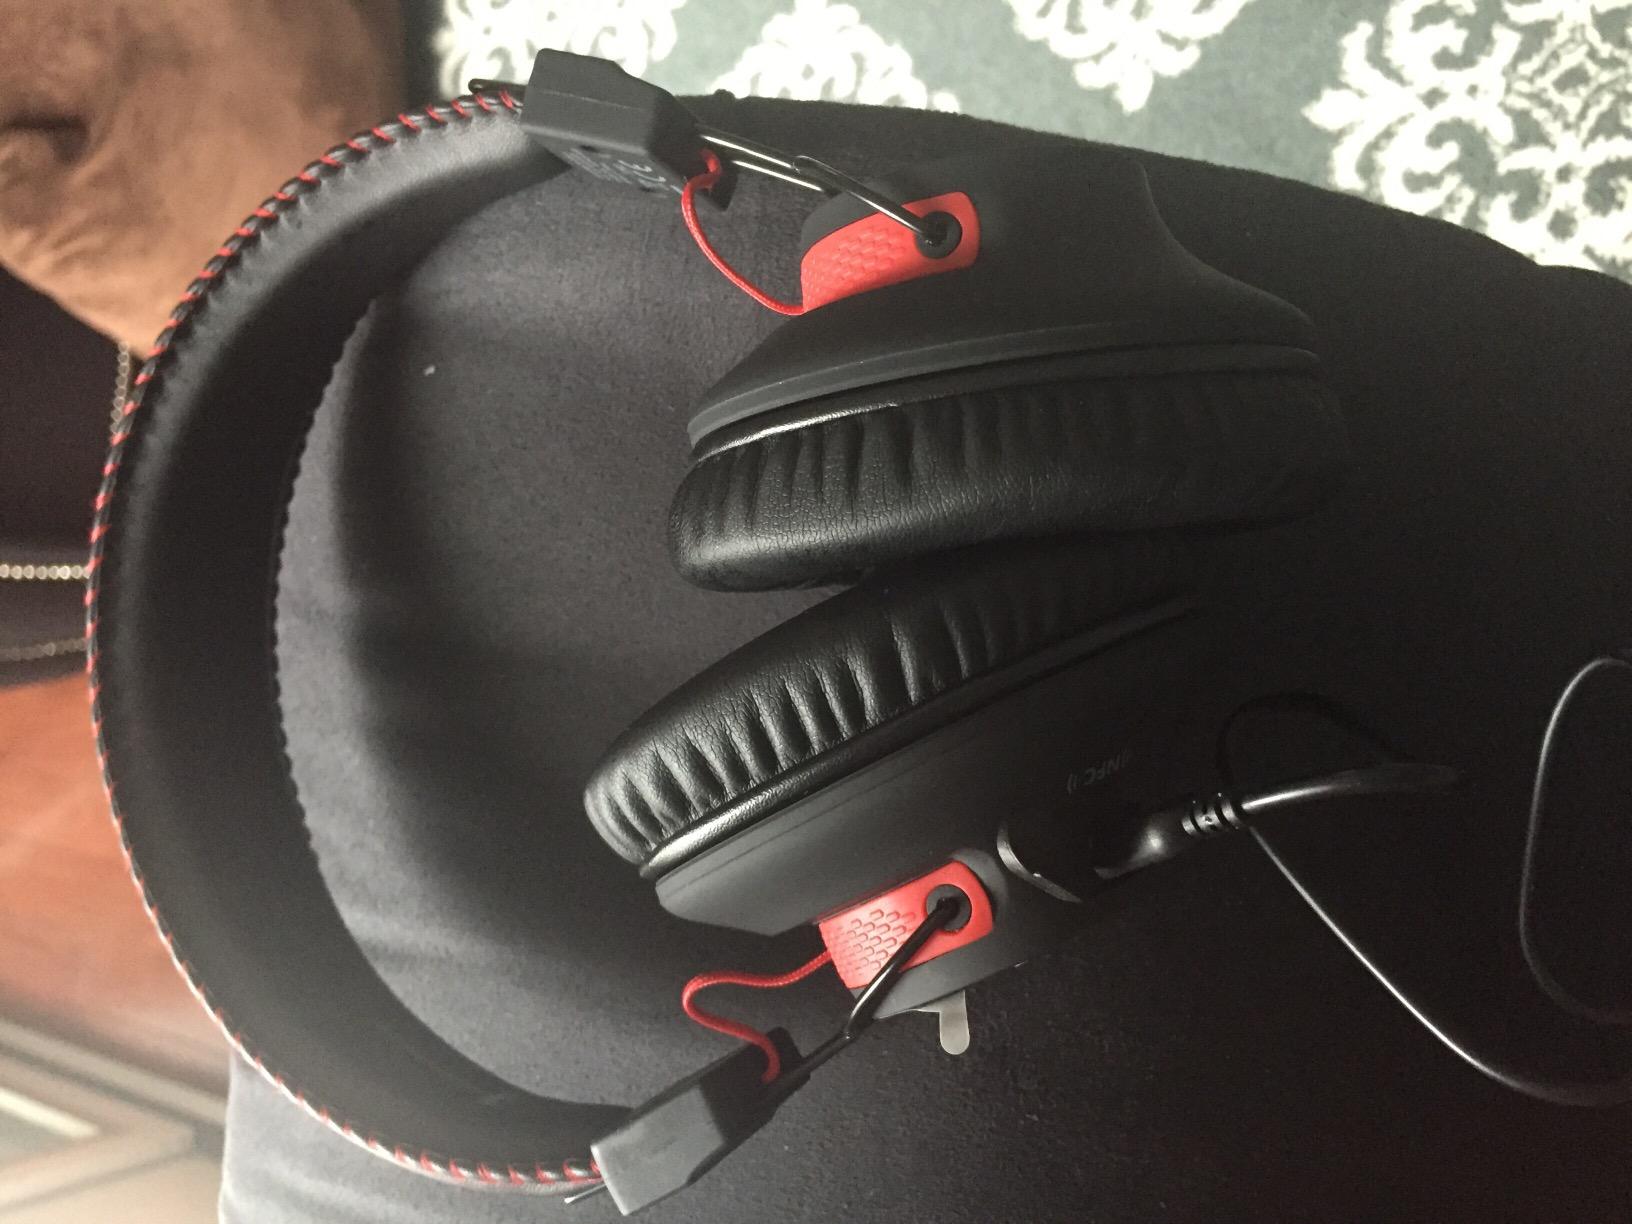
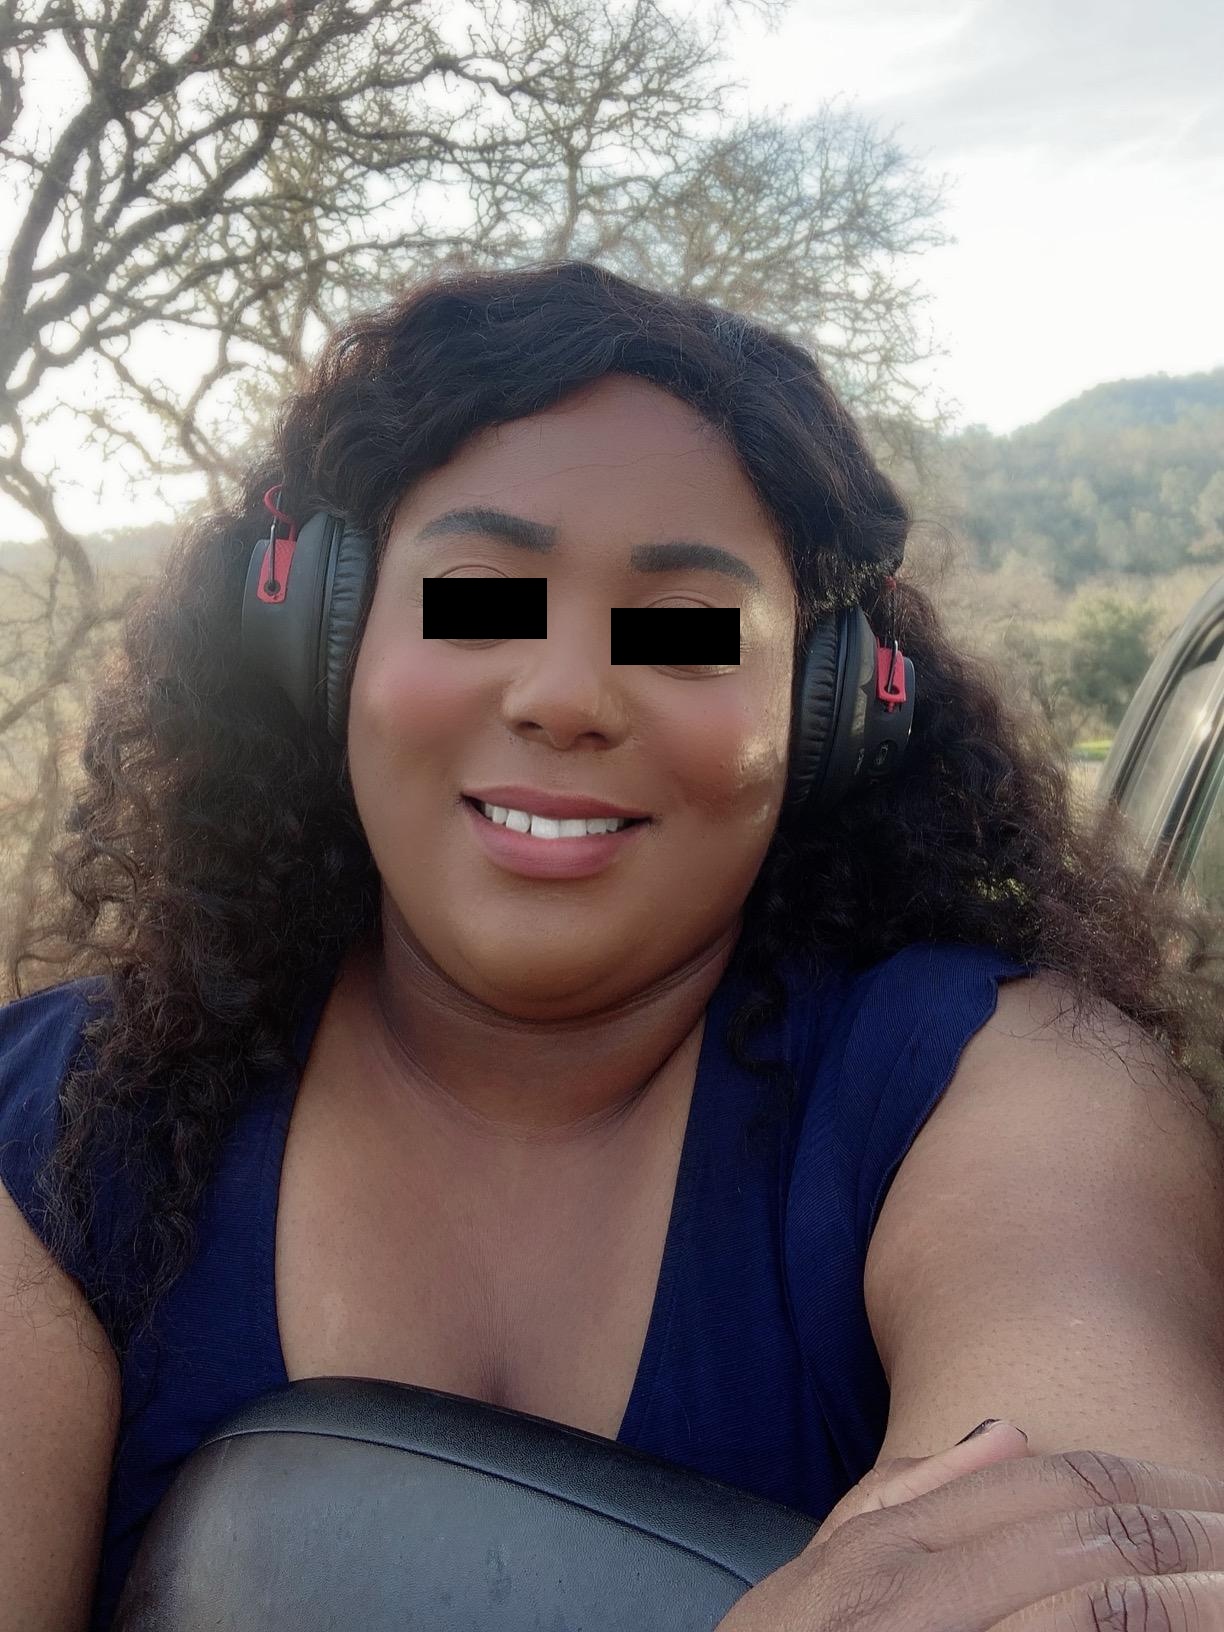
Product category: headphones
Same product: yes